Luigi Cherubini

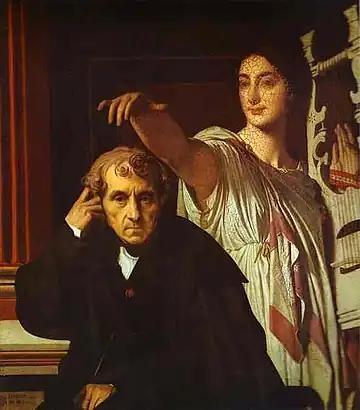
Portrait by Jean-Auguste-Dominique Ingres (Louvre). The crowning Muse displeased Cherubini and is blacked out in some copies.

After "Les deux journées", Parisian audiences began to favor younger composers such as Boieldieu. Cherubini's opera-ballet "Anacréon" was an outright failure and most stage works after it did not achieve success. "Faniska", produced in 1806, was an exception, receiving an enthusiastic response, in particular by Haydn and Beethoven. "Les Abencérages" (1813), an heroic drama set in Spain during the last days of the Moorish kingdom of Granada, was Cherubini's attempt to compete with Spontini's "La vestale"; it received critical praise but few performances.